Piping and plumbing fitting

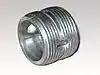
Nipple

A union also connects two pipes but is quite different from a coupling, as it allows future disconnection of the pipes for maintenance. In contrast to a coupling requiring solvent welding, soldering, or rotation (for threaded couplings), a union allows easy connection and disconnection multiple times if needed. It consists of three parts: a nut, a female, and a male end. When the female and male ends are joined, the nut seals the joint by pressing the two ends tightly together. Unions are a type of very compact flange connector.